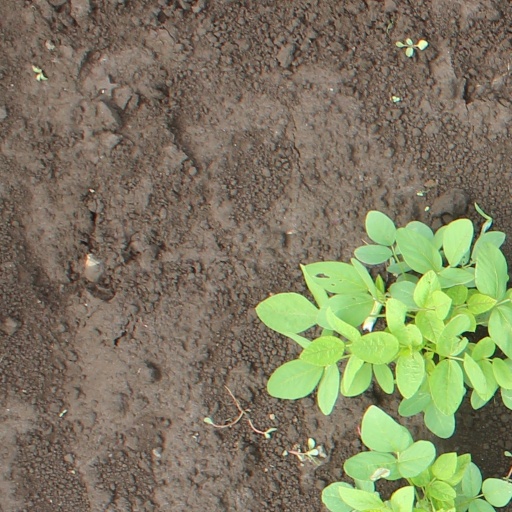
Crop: soybean